Greendale, Chilliwack

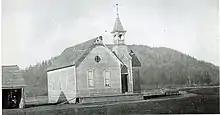
Sumas Methodist Church near Chilliwack before 1900 off Yale Rd in Greendale

Greendale is a primarily agricultural settlement within Chilliwack, British Columbia, Canada, located east of the City of Vancouver.

Greendale is located on the west side of Chilliwack, bordering the east side of the City of Abbotsford. The Vedder River forms the border between Greendale and Yarrow which lies to the South. Greendale was originally called Sumas, but got renamed in 1951 to avoid confusion with the adjoining municipality, the District of Sumas (now part of the City of Abbotsford), as well as Sumas, Washington. The area was once a lake at the base of Sumas Mountain. Sumas Lake was drained in the early 1920s. Greendale has experienced two major floods, after the completed drainage, in 1894 and 1948.